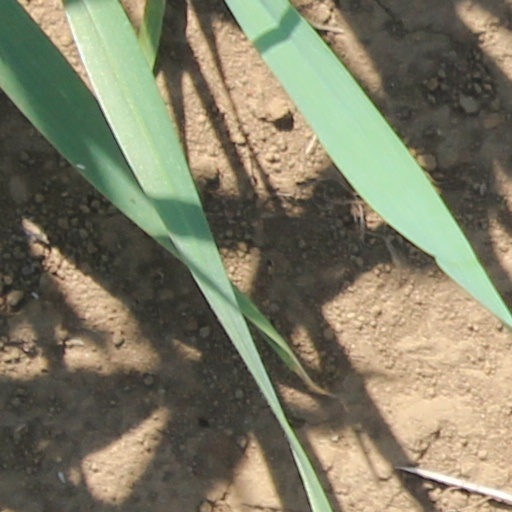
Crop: wheat